Paleo-Sardinian language

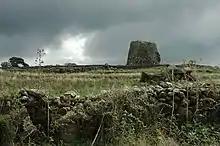
Monotower Nuraghe

There is toponymic evidence suggesting that the Paleo-Sardinian language may have had connection to the reconstructed Proto-Basque and to the Pre-Indo-European Iberian language of Spain. According to Max Leopold Wagner: